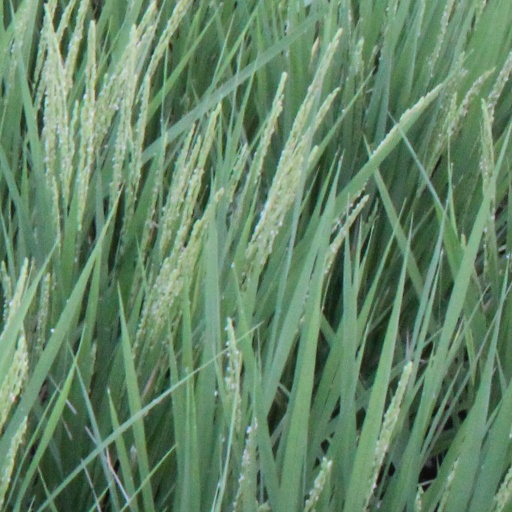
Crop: rice